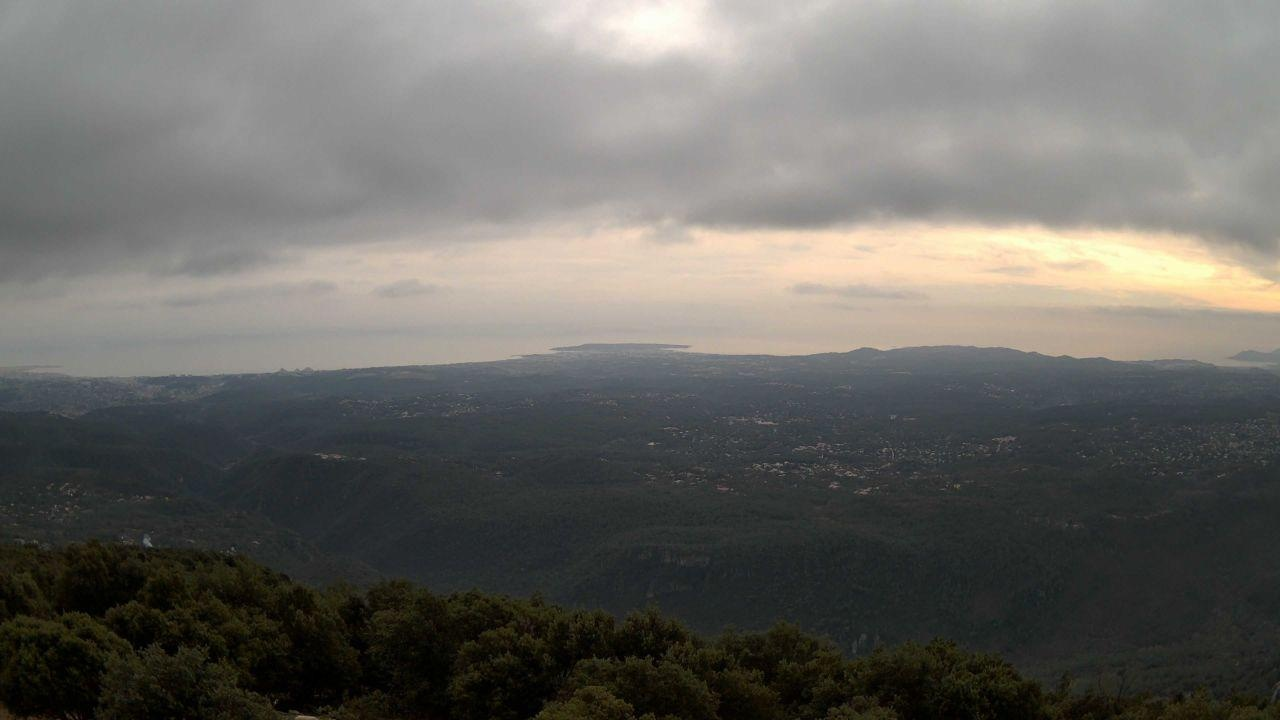
Fire: no
Smoke: yes